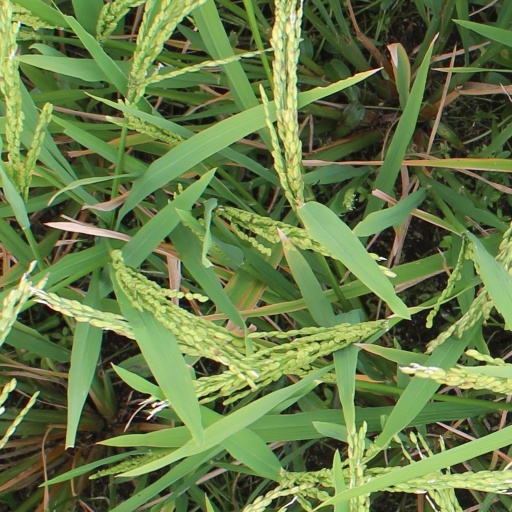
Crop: rice